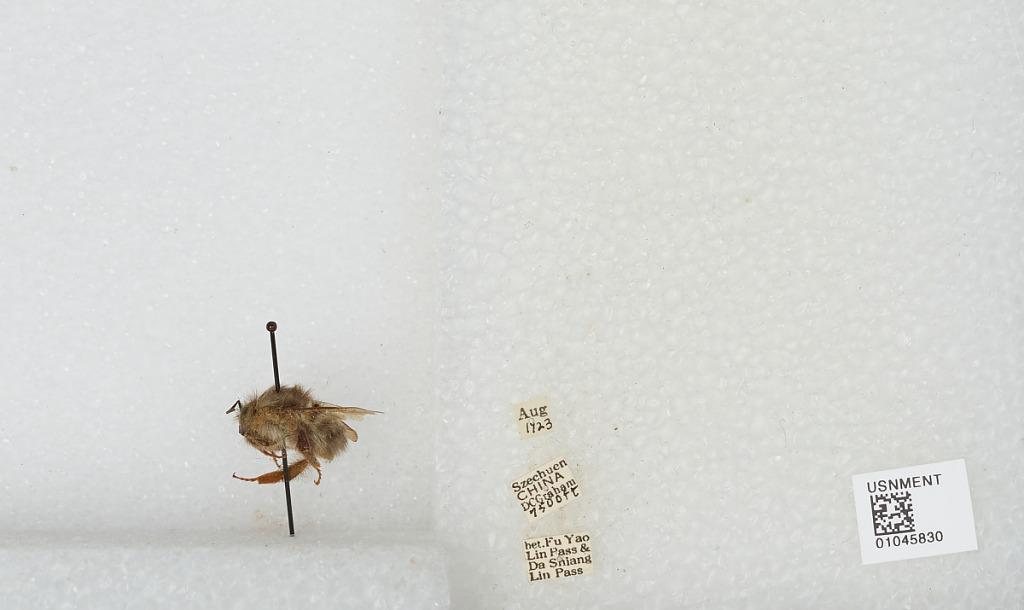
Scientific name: Bombus sp.
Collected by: D. Graham
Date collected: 1923-8-
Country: China
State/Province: Sichuan
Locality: Between Fu Yao Lin Pass & Da Shiang Lin Pass